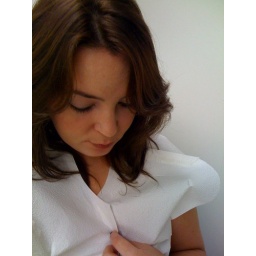
Fashionable paper robe. It's the latest in doctor's office wear.